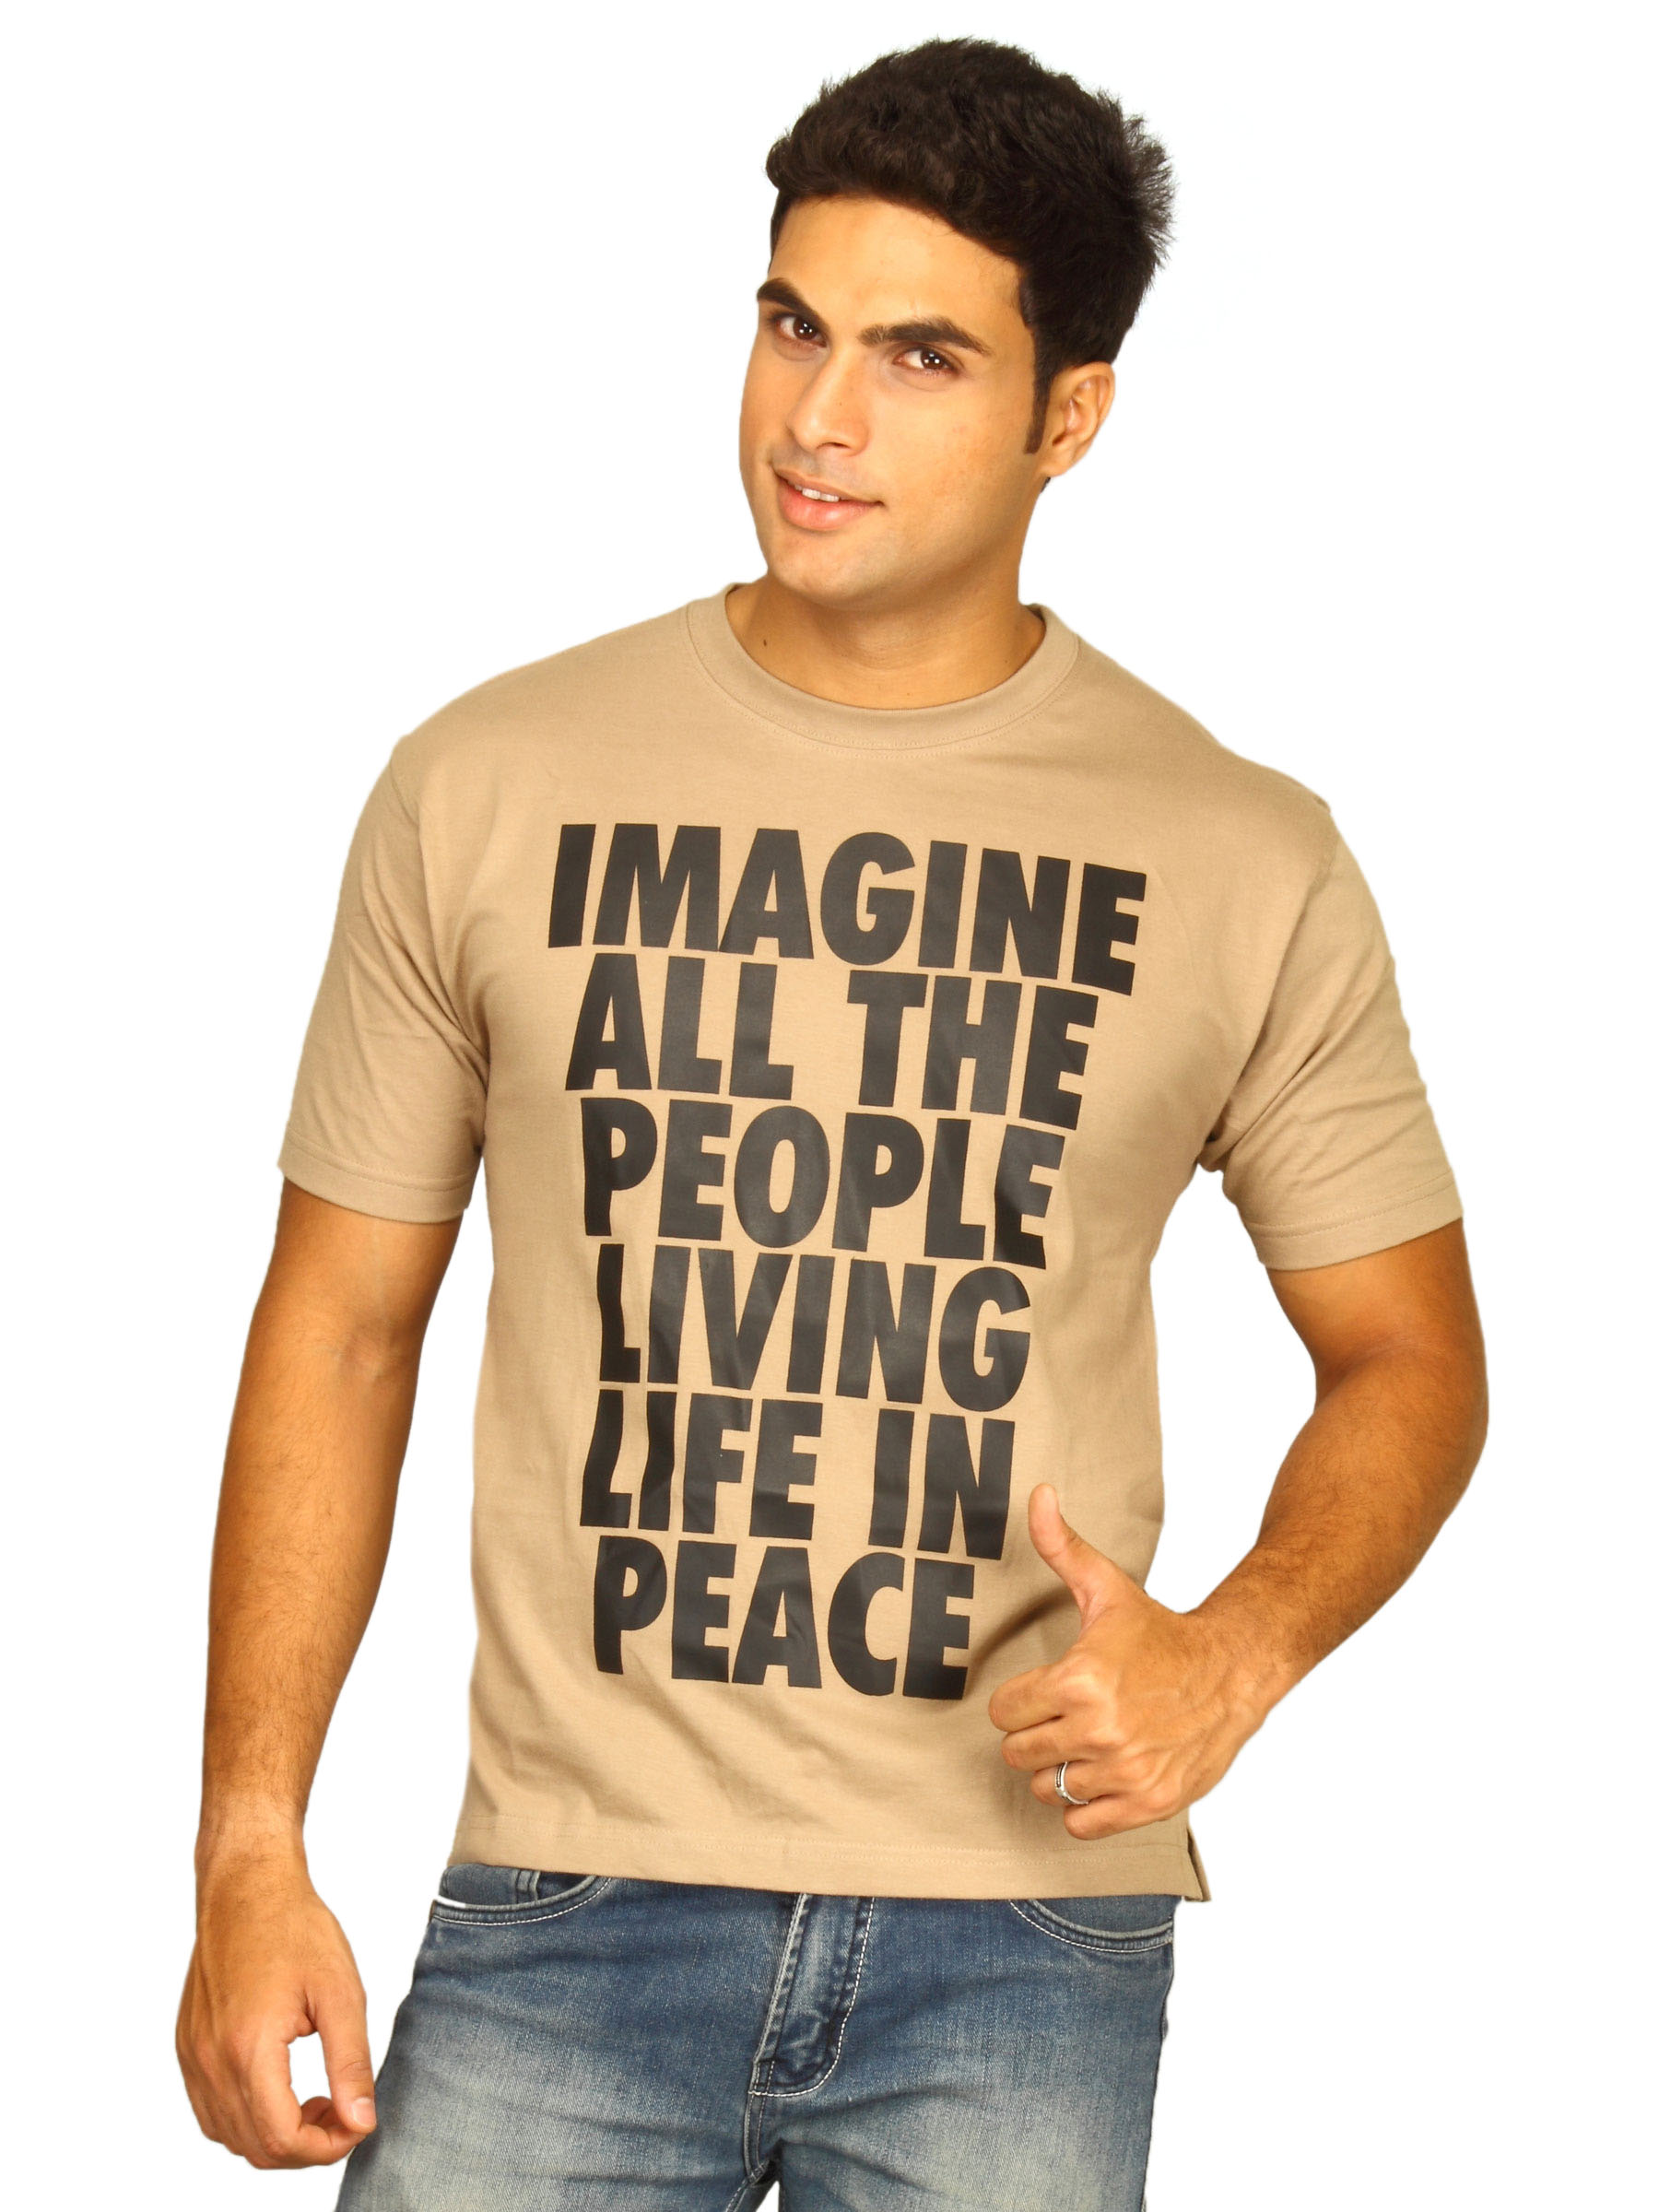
Tantra Men's Imagine Beige T-shirt
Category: Apparel / Topwear / Tshirts
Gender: Men
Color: Beige
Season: Summer 2011
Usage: Casual